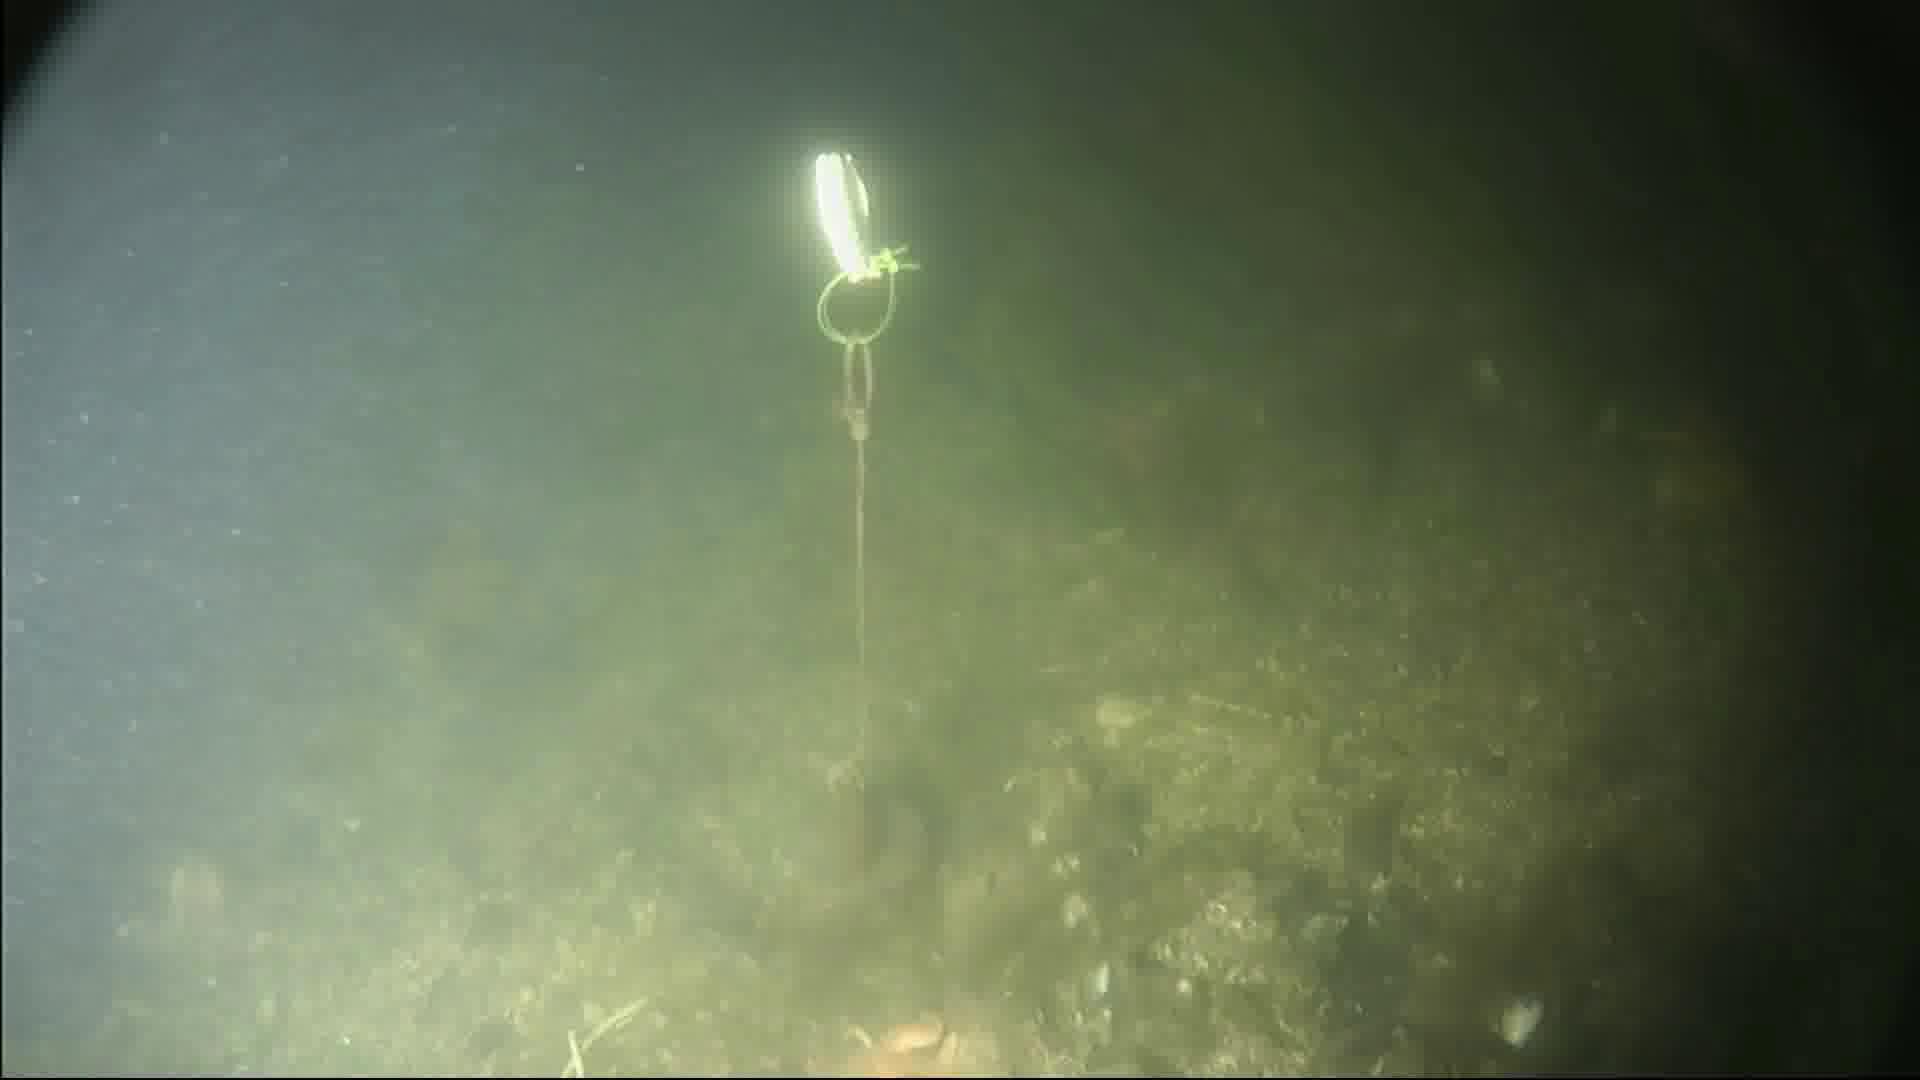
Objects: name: starfish
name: crab